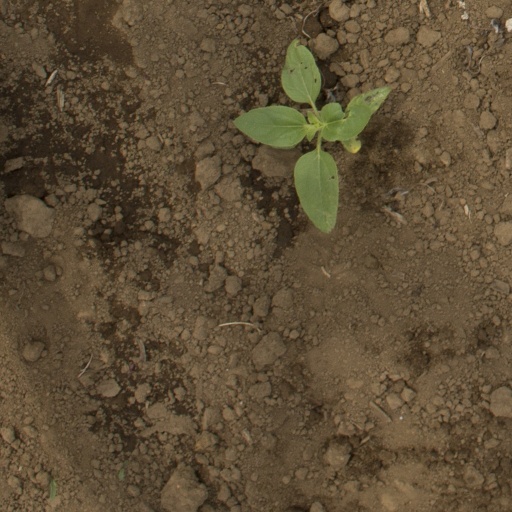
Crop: Jerusalem artichoke